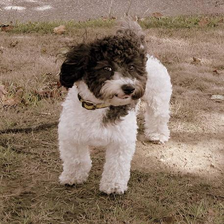
Species: dog
Breed: havanese